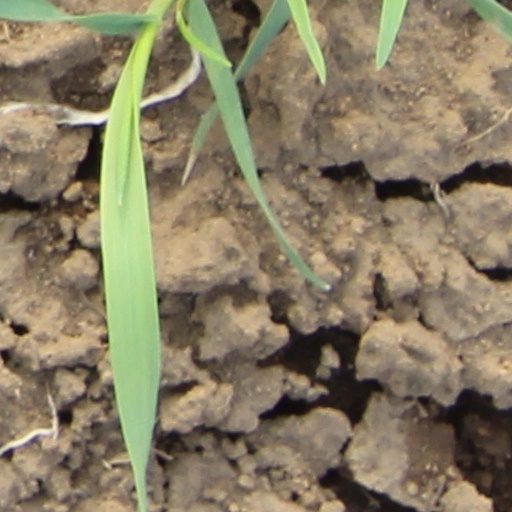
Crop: wheat